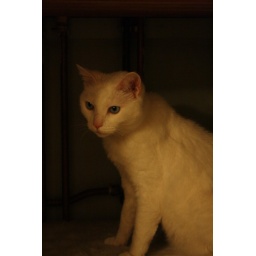
Trixy our cat sitting in the airing cupboard.